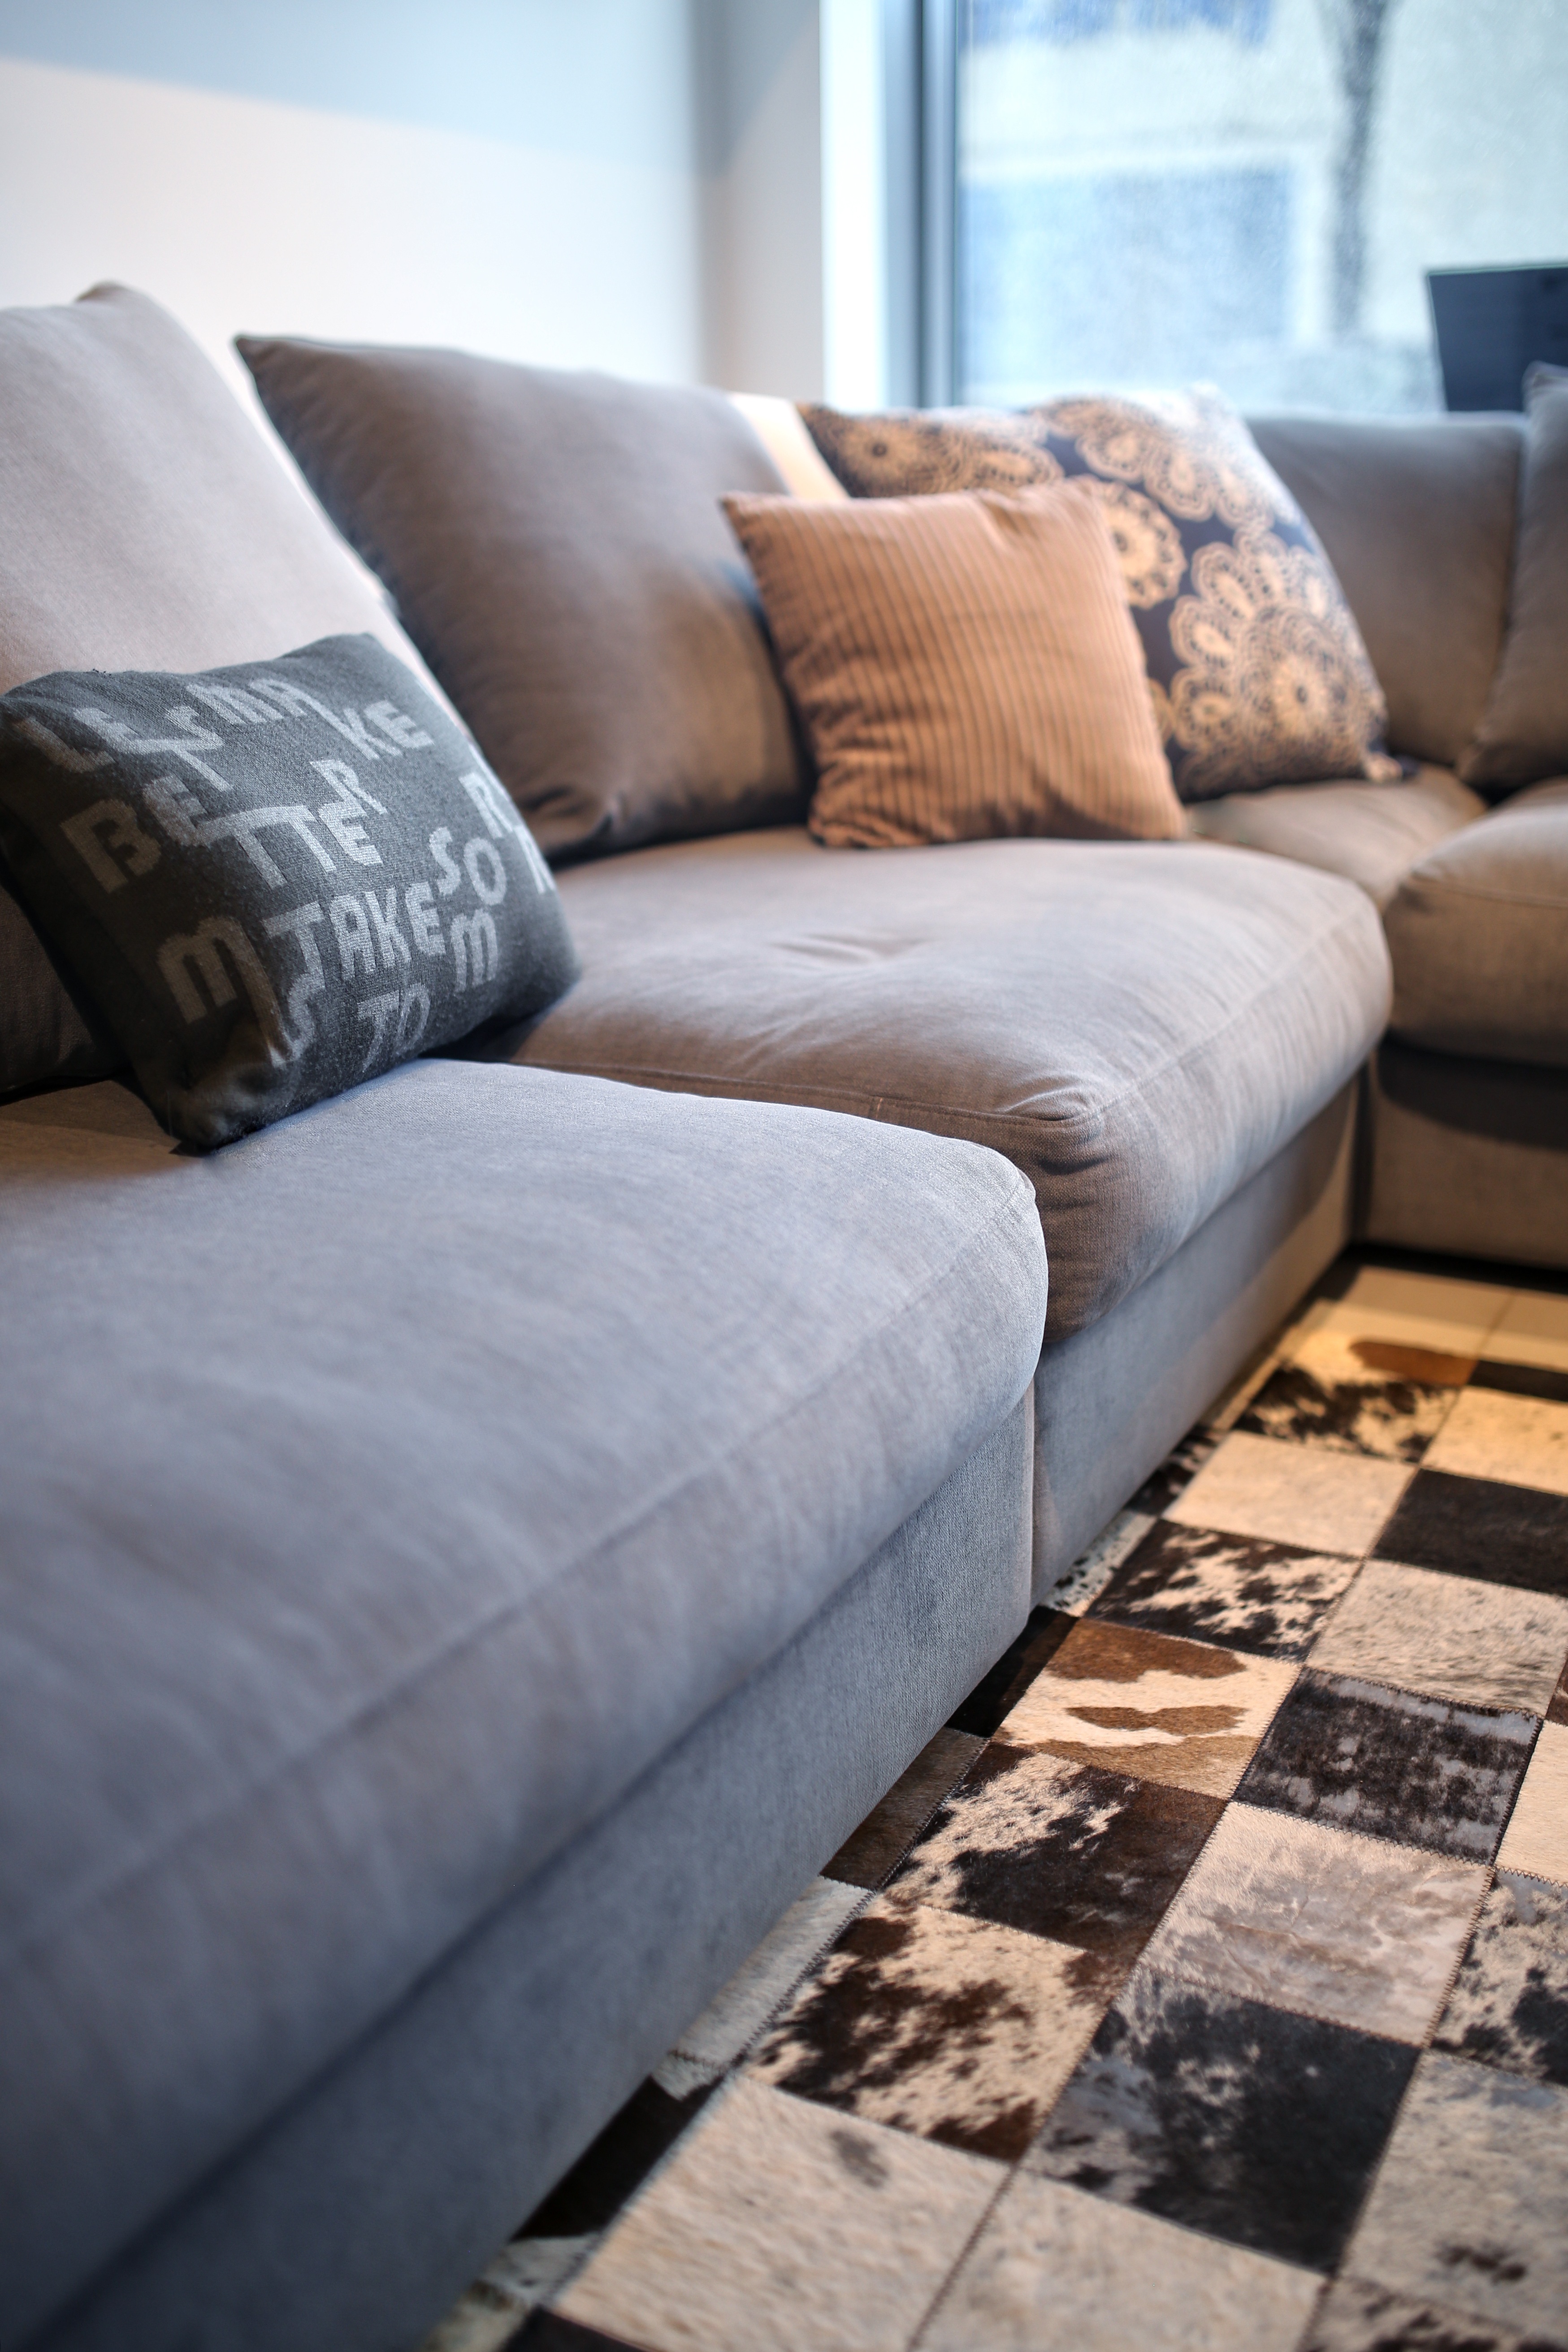
wood, floor, interior, home, living room, furniture, room, decor, couch, interior design, textile, design, bed, flooring, pillows, duvet cover, bed sheet, studio couch, leather carpet